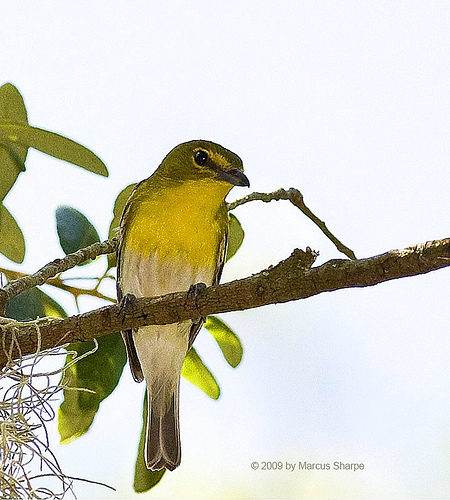
the bird has green crown and nape, and yellow throat and breast, white belly, and brown feet.
this small bird with a sharp bill and large eyes is mostly olive colored, has a bright yellow throat and chest, a white abdomen, and a v-notched tail.
this bird has a green head with yellow markings, a yellow breast and white belly; the wings and tail are green and grey.
this bird is white and yellow in color with a black beak, and black eye rings.
this is a small bird with a bright yellow breast and throat, the abdomen is a milky white while the back of the bird is a greenish grey.
this bird is yellow with white and has a very short beak.
this bird has a white belly, a yellow breast and throat, an olive head and a black beak that hooks slightly at the end.
a bird with a yellow breast and long tail feathers and pointed black beak.
the bird has a yellow breast, white belly and green back.
a small bird with a white belly and a green breast with a small rounded beak.
Species: Yellow Throated Vireo